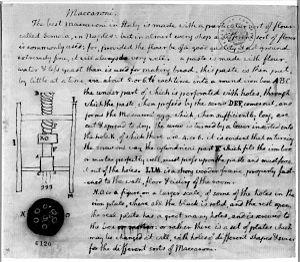
Les macaronis sont une variété de pâtes alimentaires, à base de semoule de blé dur, en forme de longs tubes allongés de 5 à 6 cm.